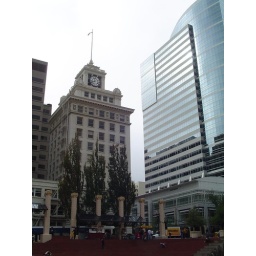
The building with the clock is one of the oldest office buildings in downtown Portland, Oregon.